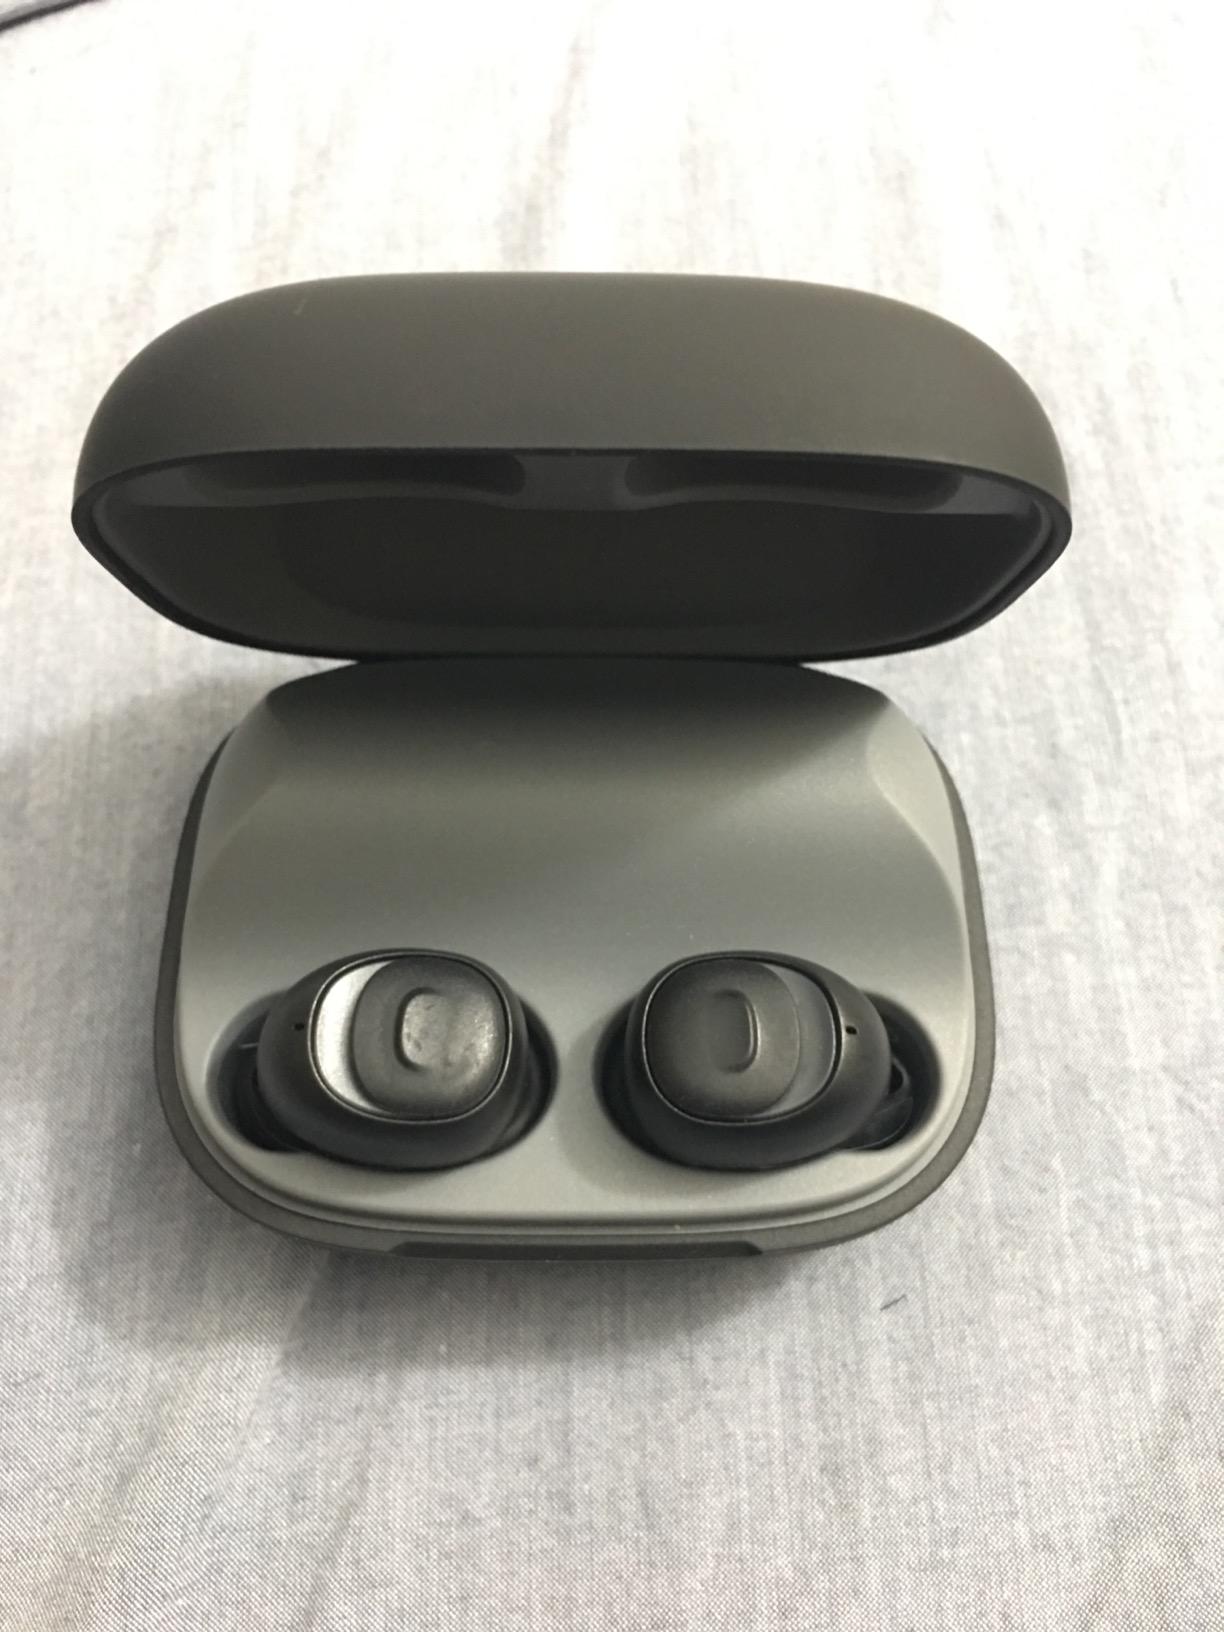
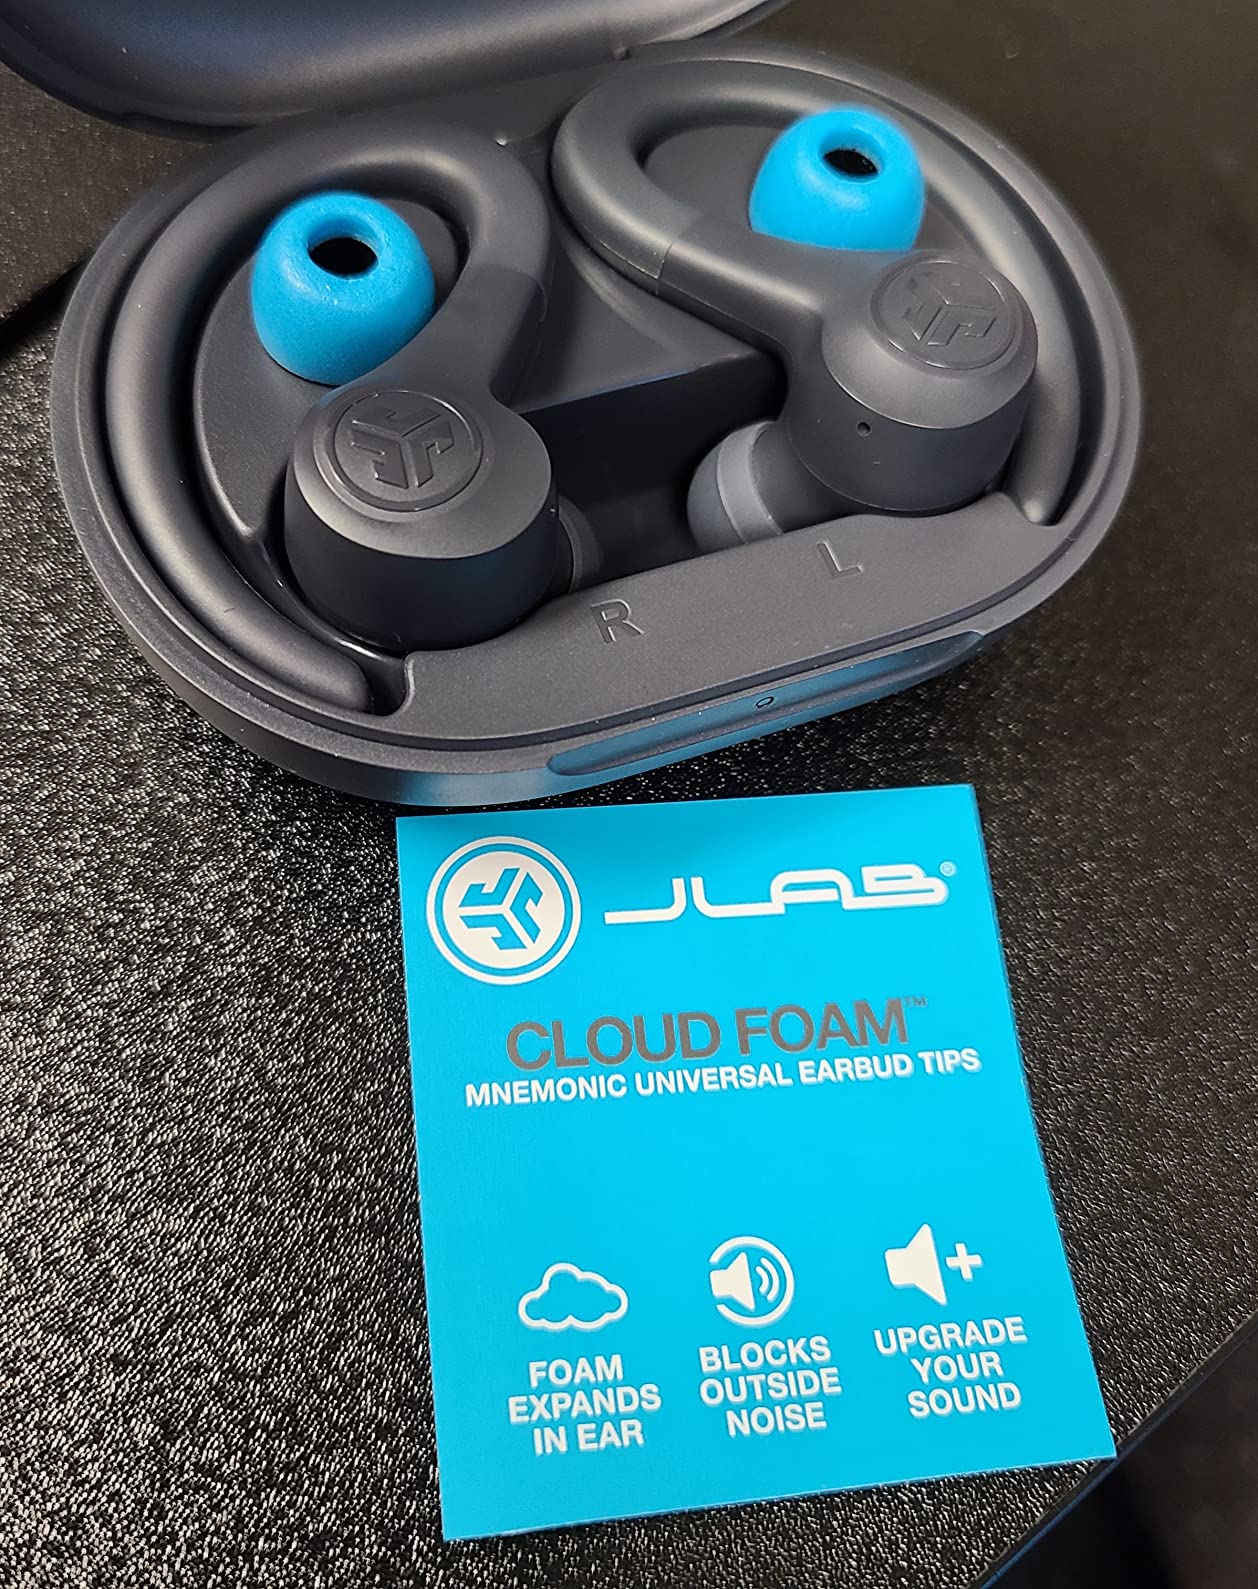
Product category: earbuds
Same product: no